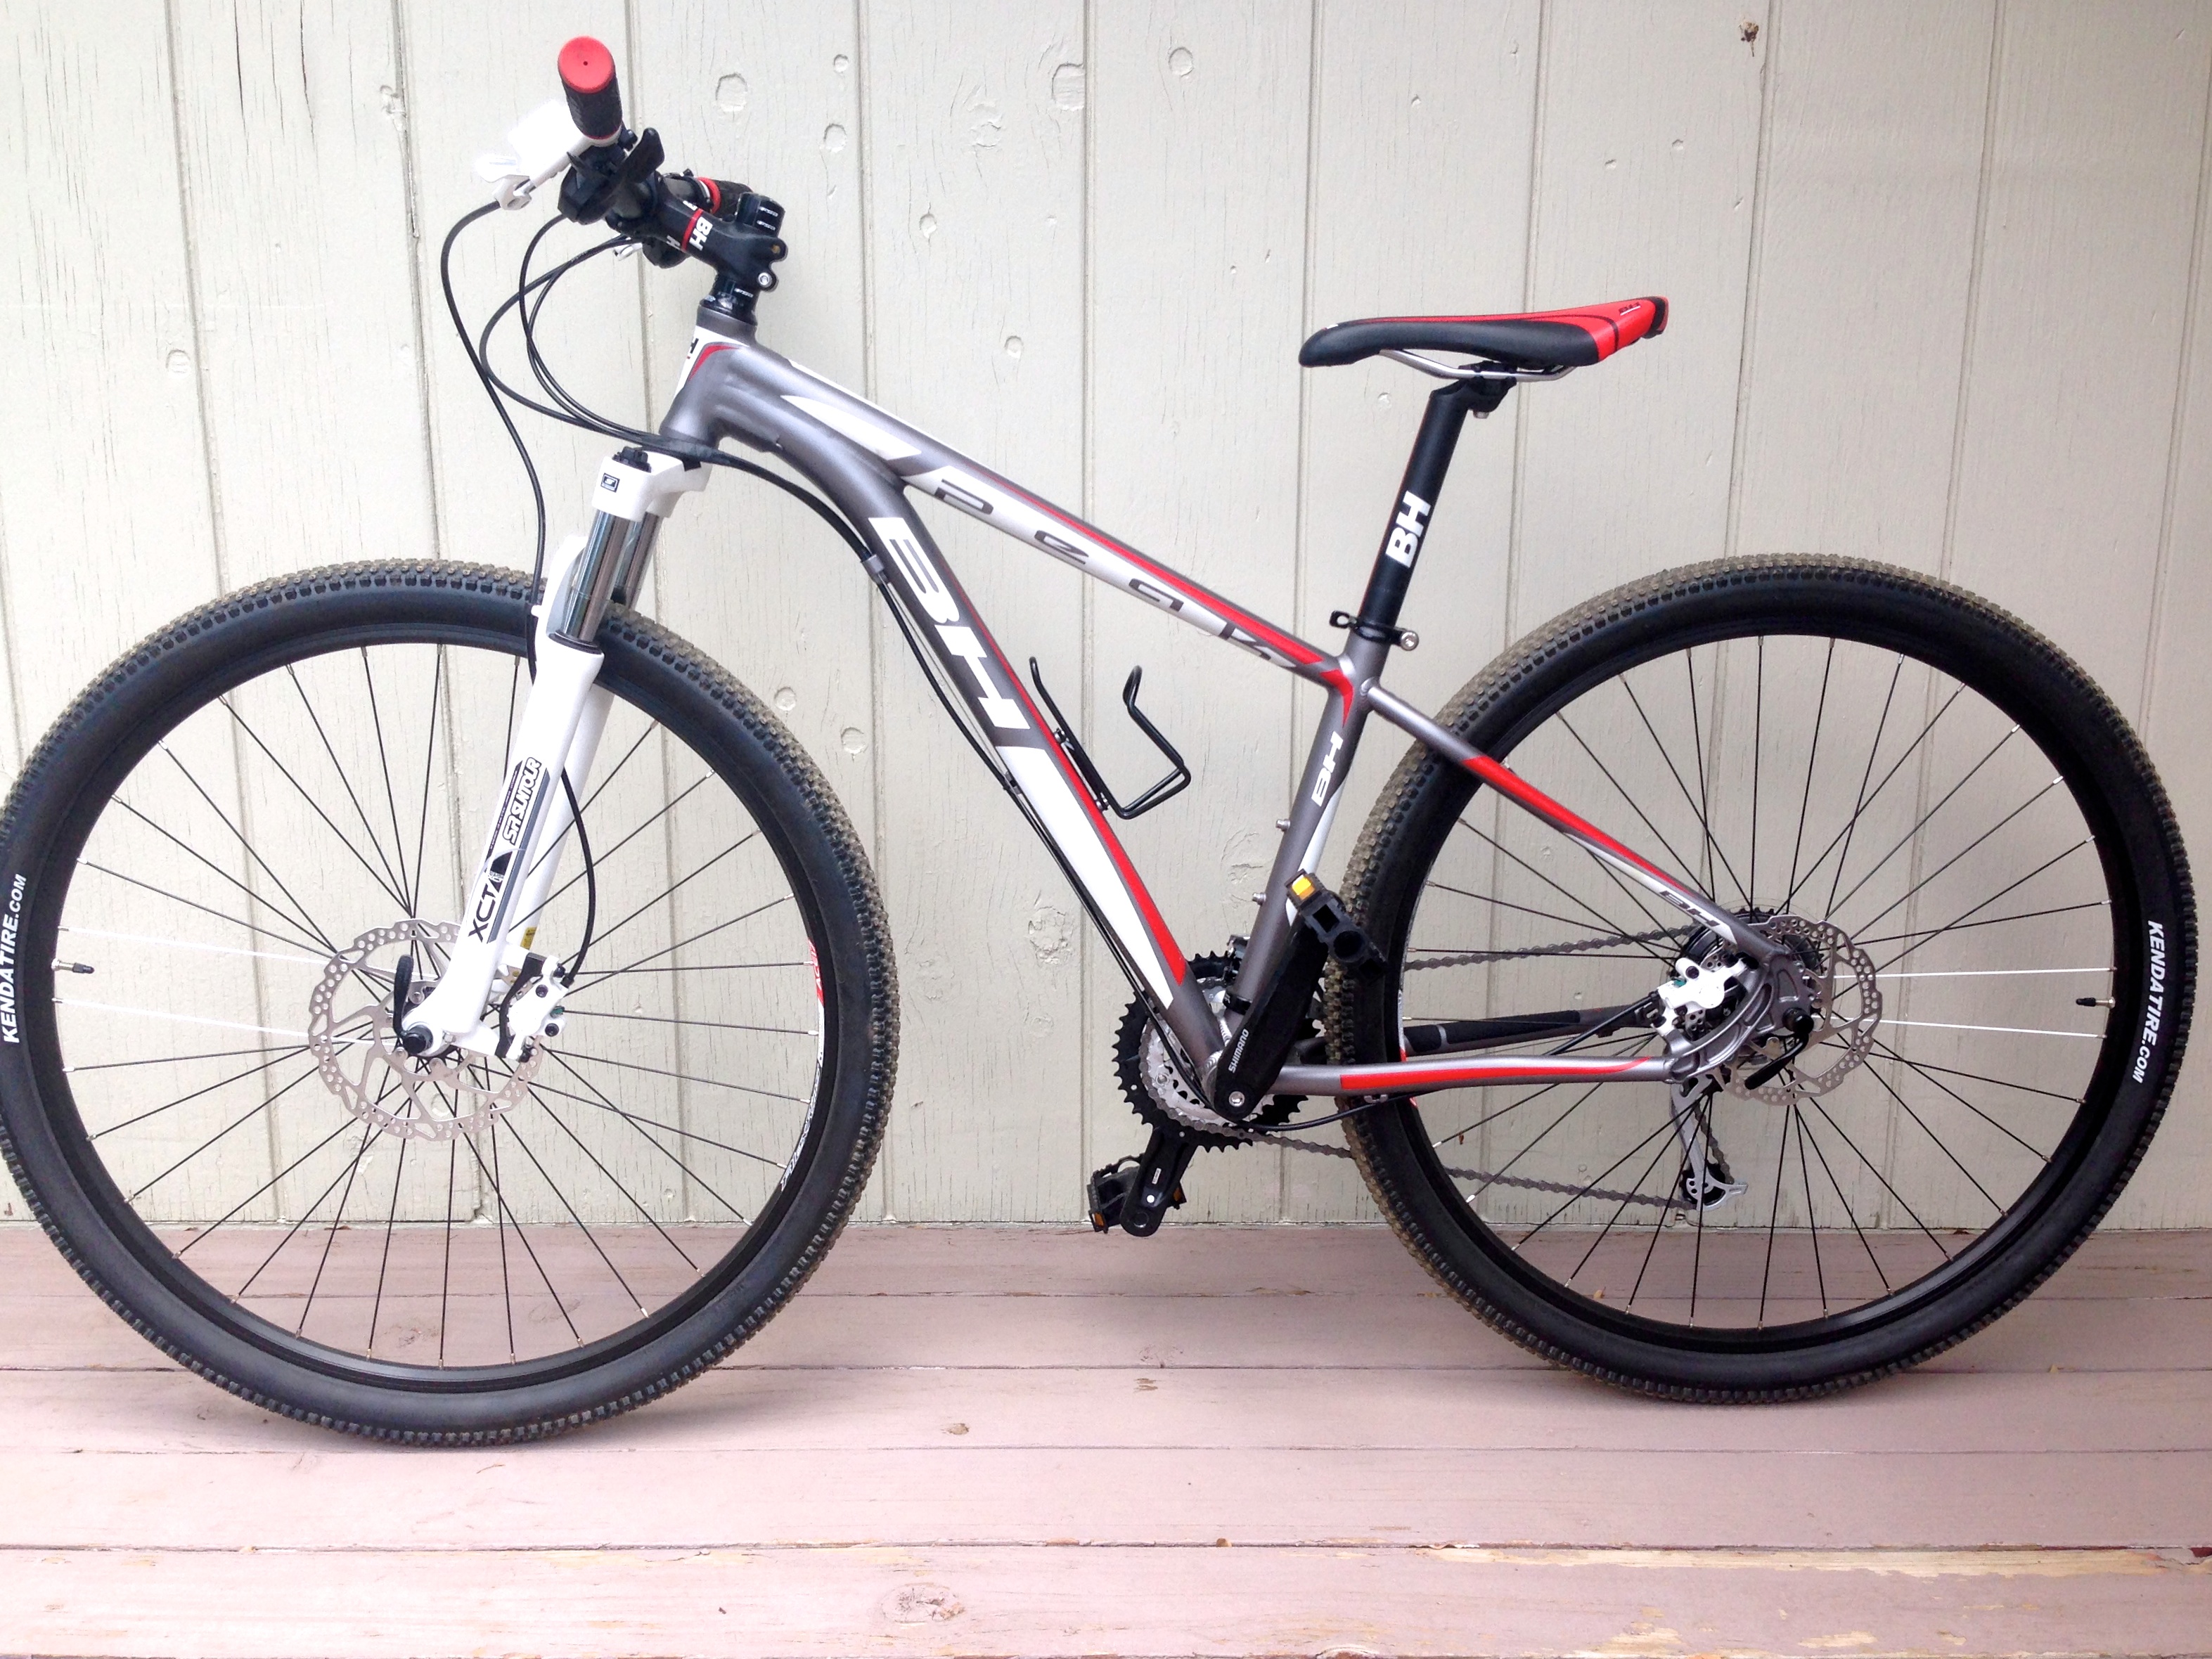
wheel, bicycle, vehicle, sports equipment, mountain bike, rim, freeride, bicycle frame, bicycle wheel, land vehicle, cyclo cross bicycle, bmx bike, road bicycle, racing bicycle, hybrid bicycle